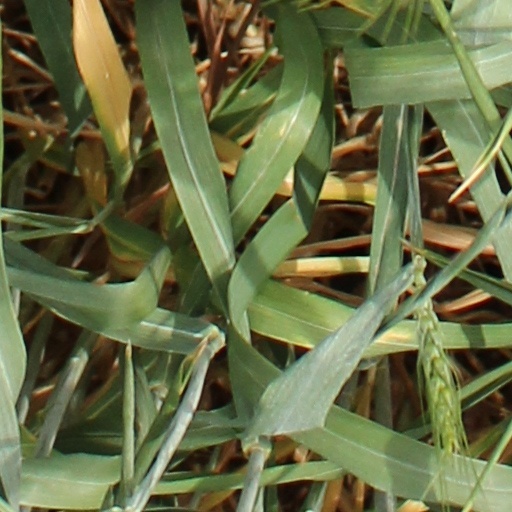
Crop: wheat